Alexander Suvorov

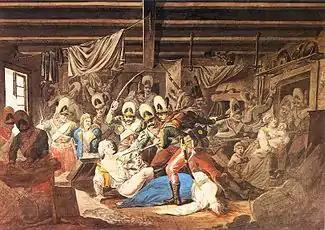
Massacre of Praga, uncontrolled by Suvorov. It is considered a personal revenge of the enraged Russian soldiers for Warsaw Uprising events.Aleksander Orłowski

Many writers call the storming of Praga a simple slaughterhouse. As historian Alexander Petrushevsky notes, Suvorov's dispositions of the troops were characterised by remarkable thoroughness; such was that of Praga according to Petrushevsky. "It is homogeneous with the Izmailian at its core and identical to it in many basic details. Both show a remarkable military calculation, which includes not only figures, but knowledge of the enemy's character, properties and general strength, a correct estimation of their own resources, moral and material, and a choice of means based on these data. But even more than the plan (the storming programme), what is striking is its execution, in which some features of the plan turned out to be additional steps to the Russian victory. Only troops who are perfectly trained and between whom and their leader there is complete harmony can act in this way".